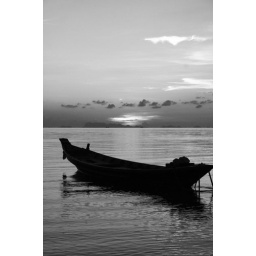
Now in pretentious black and white! Mostly so I could use a red filter and make the sunset pop.